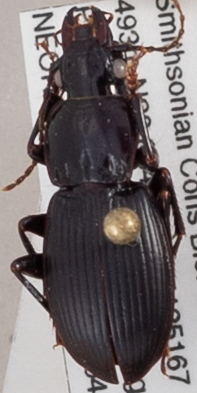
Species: Cyclotrachelus sigillatus
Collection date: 2019-07-04
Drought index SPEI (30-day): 0.17
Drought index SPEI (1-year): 2.09
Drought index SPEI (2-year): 2.09